Perim

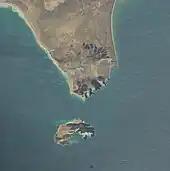
Satellite picture showing Perim and the Cheikh Saïd Peninsula

Perim island is an eroded fragment of the southwest flank of a late Miocene volcano whose center was on the southwesternmost tip of Arabia. The volcano is the westernmost of the east–west line of six central vent volcanoes (the Aden line) that extends 200 km (125 mi) along the coast of Arabia from Perim to Aden. It is believed that the volcanism is related to an eastward-propagating rift produced before the most recent stage of sea-floor spreading in the Gulf of Aden.